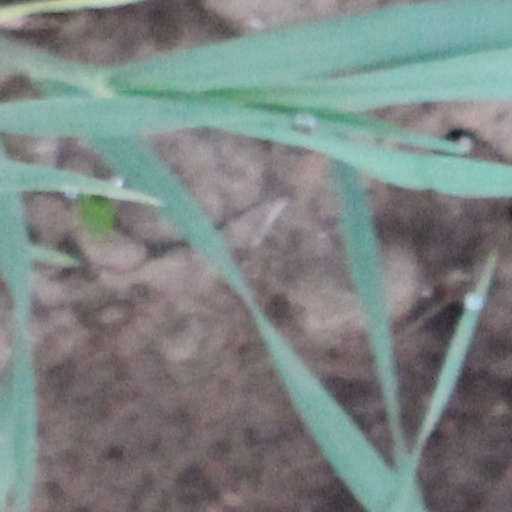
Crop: wheat